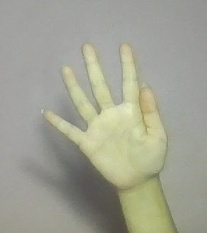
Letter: sheen